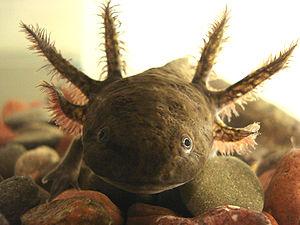
Puebla est le nom de l'un des 31 États du Mexique. Sa capitale est Puebla de Zaragoza. L'État de Puebla est bordé, à l'est par les États de Veracruz, à l'ouest par l'État de Mexico, de Hidalgo, de Tlaxcala et de Morelos, et au sud par l'État de l'Oaxaca et de Guerrero. L'État de Puebla ne possède pas d'accès à la mer et possède un relief accidenté. Il couvre une superficie de 34 251 km² où vivent cinq millions d'habitants, ce qui en fait le cinquième État le plus peuplé du pays. En outre, dans la région de Sierra Norte de Puebla se trouve la plus grande population de langue nahuatl du pays.